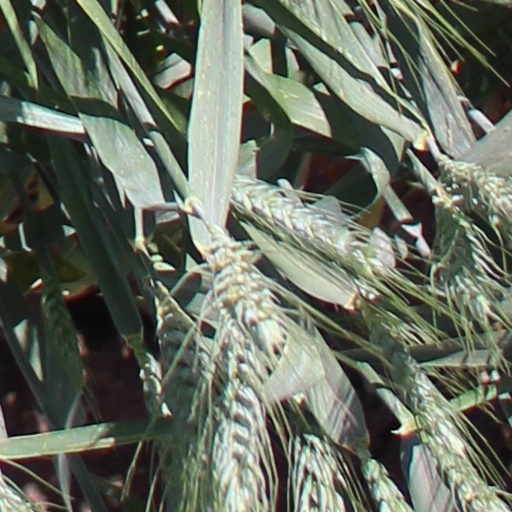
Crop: wheat